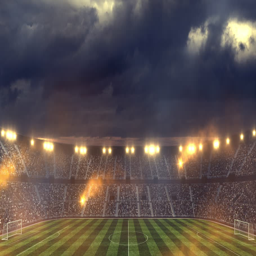
footage of an empty dramatic soccer stadium .